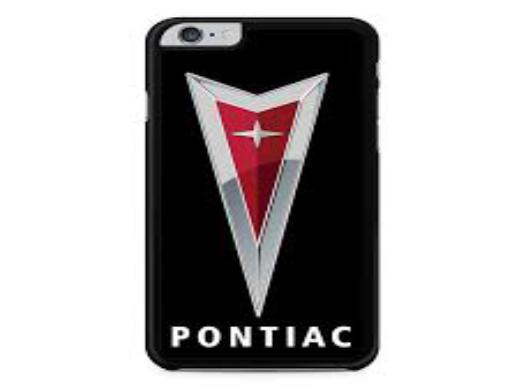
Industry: Transportation